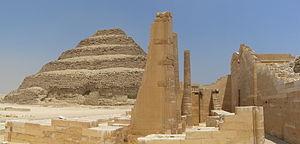
Le complexe funéraire de Djéser, édifié sous le règne du roi Djéser, se situe à Saqqarah, en Égypte. Il est, dans l'histoire de l'architecture égyptienne, le second ouvrage édifié en pierre de taille. Il marque une évolution importante de l'architecture monumentale. En effet, le tombeau du roi prend, pour la première fois et après de multiples modifications, la forme d'une pyramide. Cette innovation marque la naissance d'un nouveau type de sépulture. Les éléments cultuels ainsi que l'enceinte à redans représentent l'aboutissement d'une architecture évoluant depuis la IIᵉ dynastie.